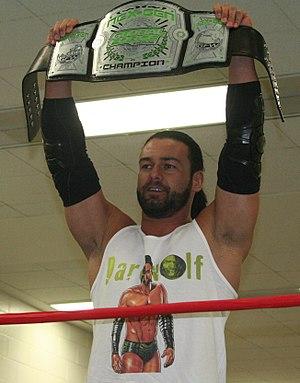
Le catcheur Justin Gabriel avec la ceinture de champion NEXGEN de la Global Force Wrestling.
La Global Force Wrestling est une fédération de catch américaine fondée en 2014 par Jeff Jarrett après son départ de la Total Nonstop Action Wrestling fin 2013.